Bicycle highway

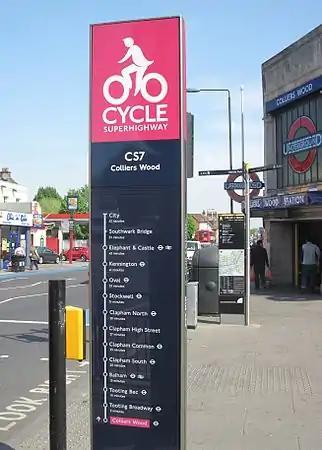
Cycle Superhighway CS7 start point at Colliers Wood Underground Station

There are also bicycle highways and new plans in Germany to build bicycle highways, called "Radschnellweg" in German.